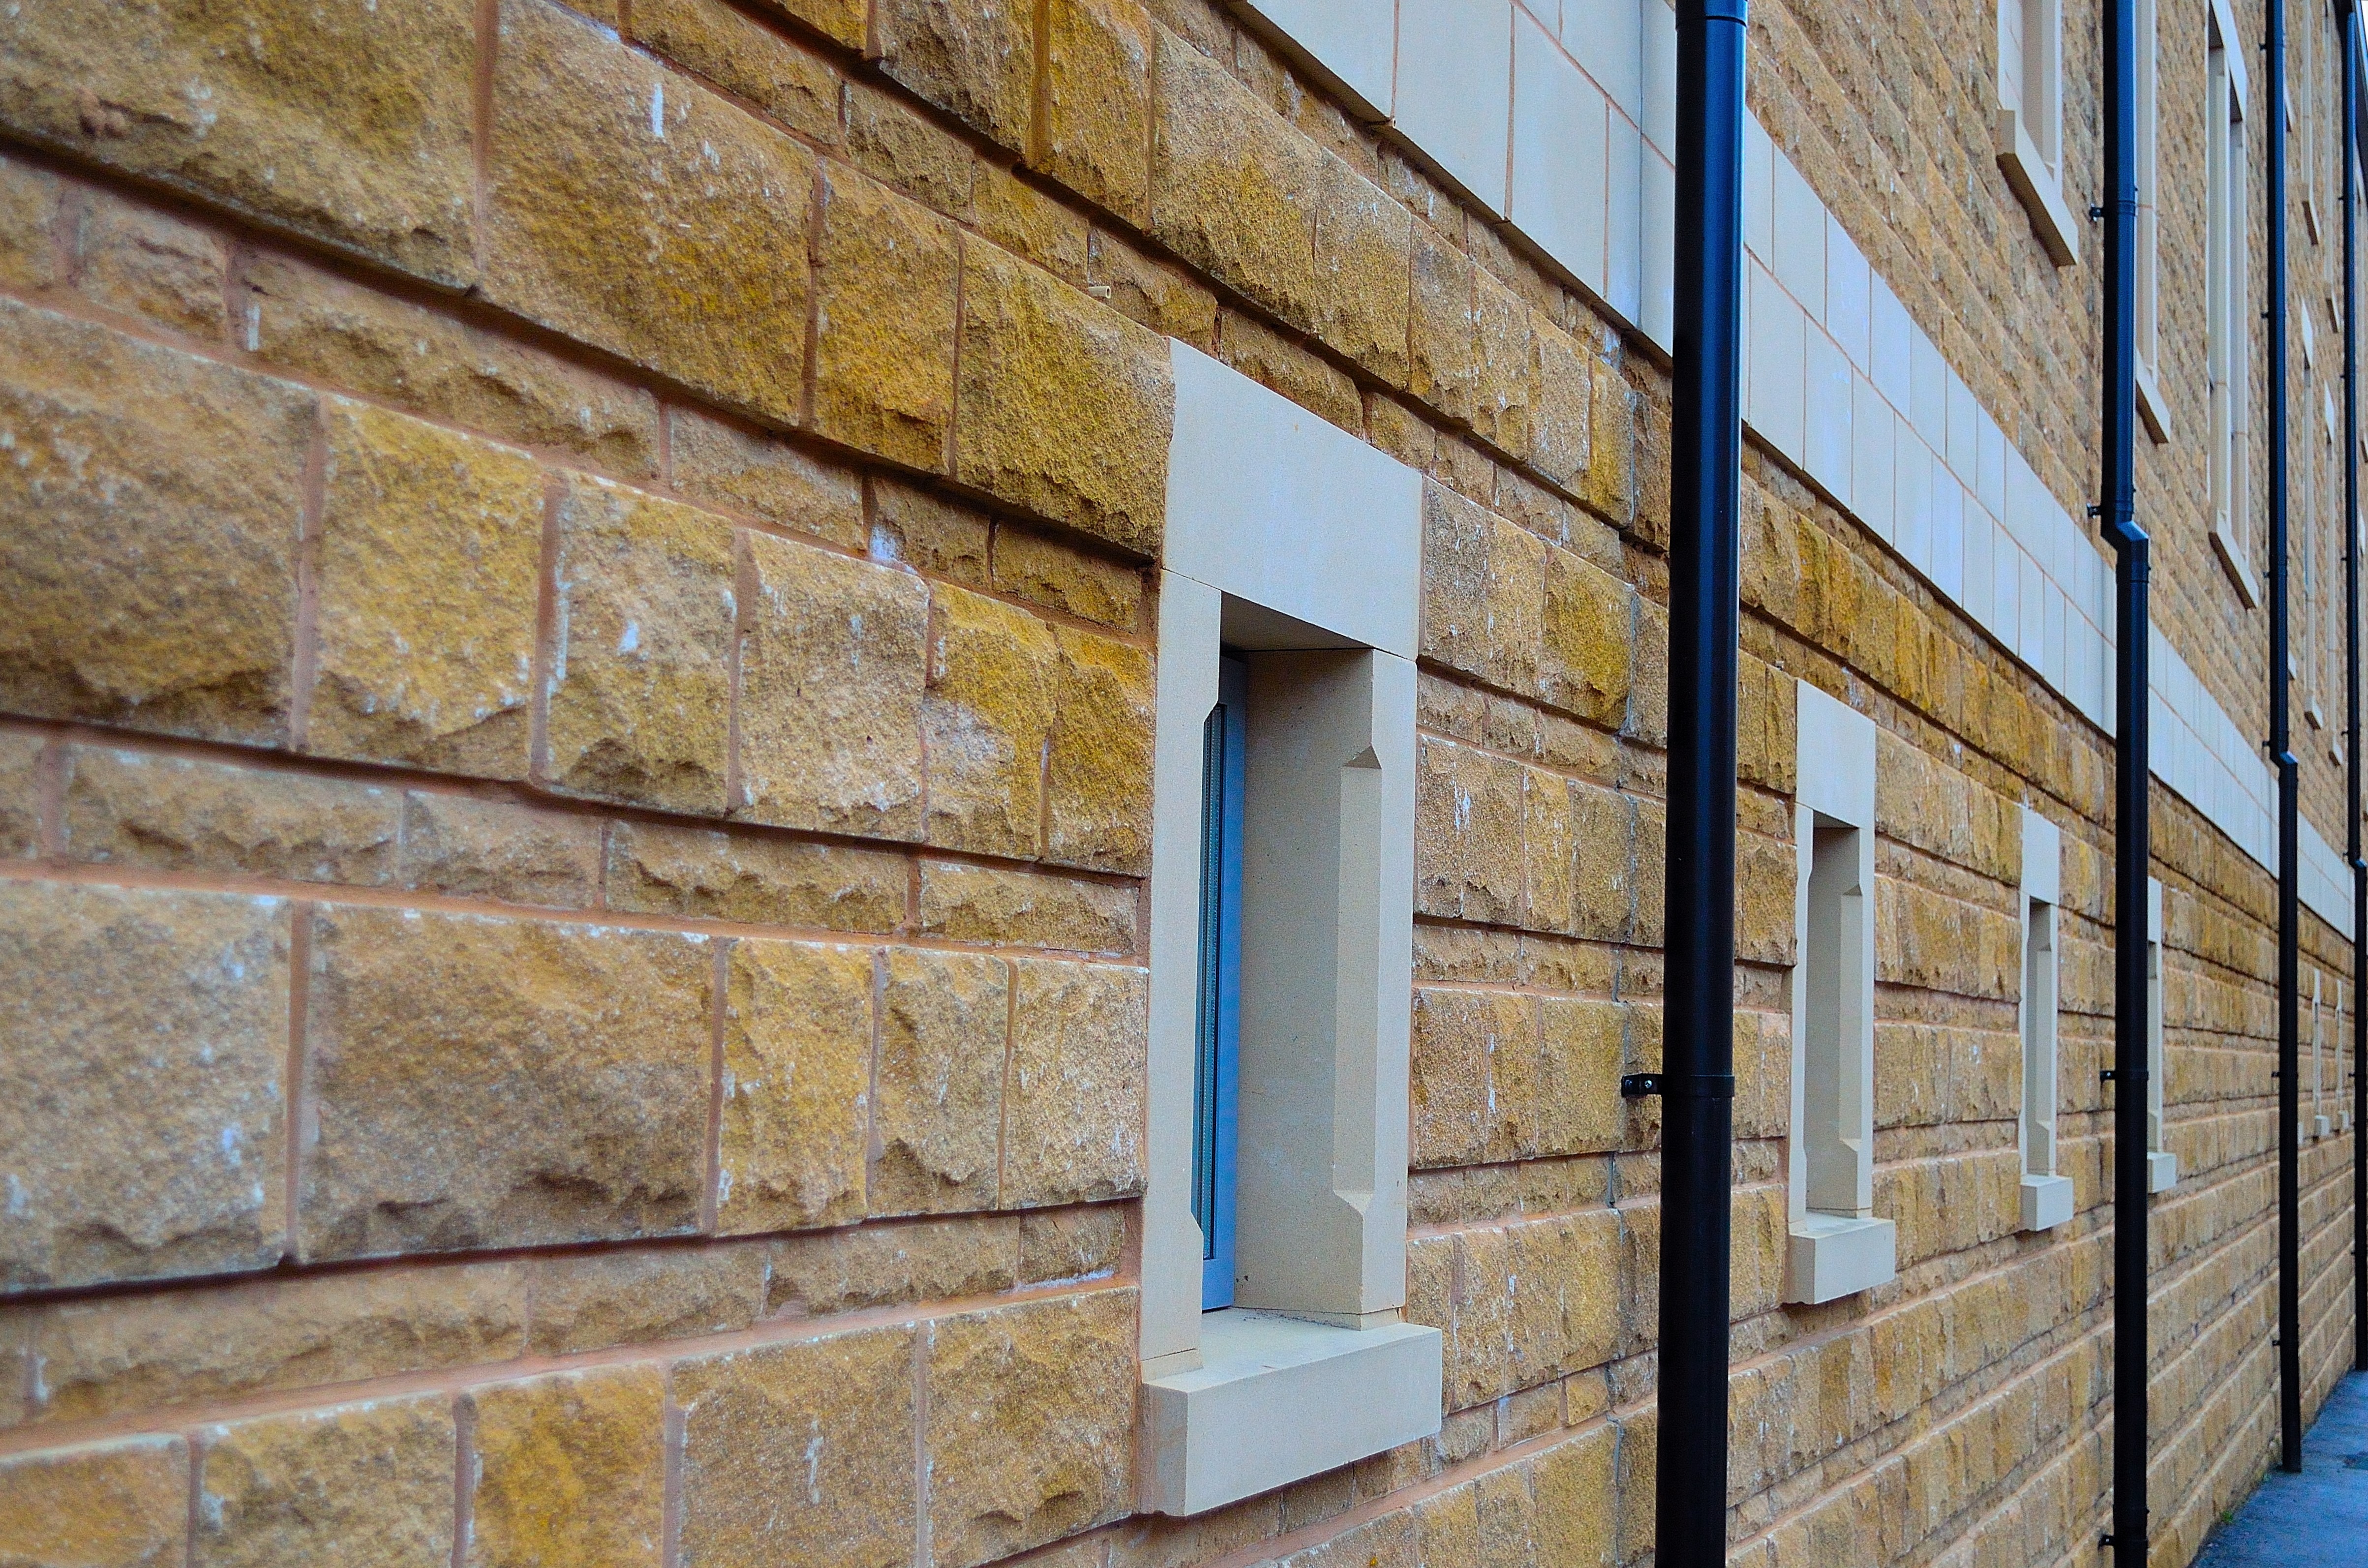
rock, architecture, wood, house, floor, window, building, wall, sandstone, stone, facade, exterior, brick, material, interior design, background, brickwork, architectural, flooring